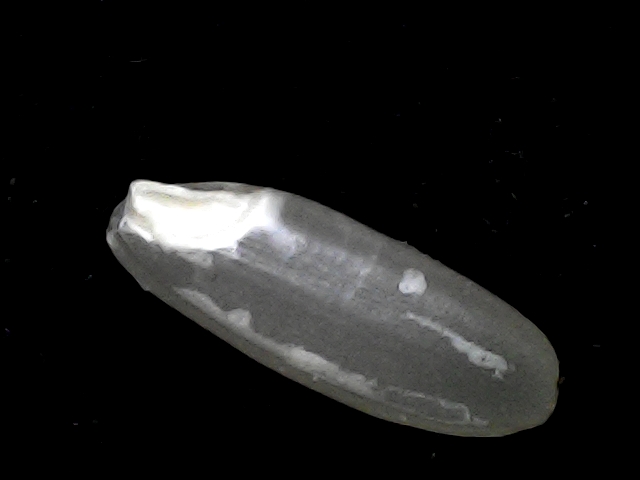
Rice variety: BD51